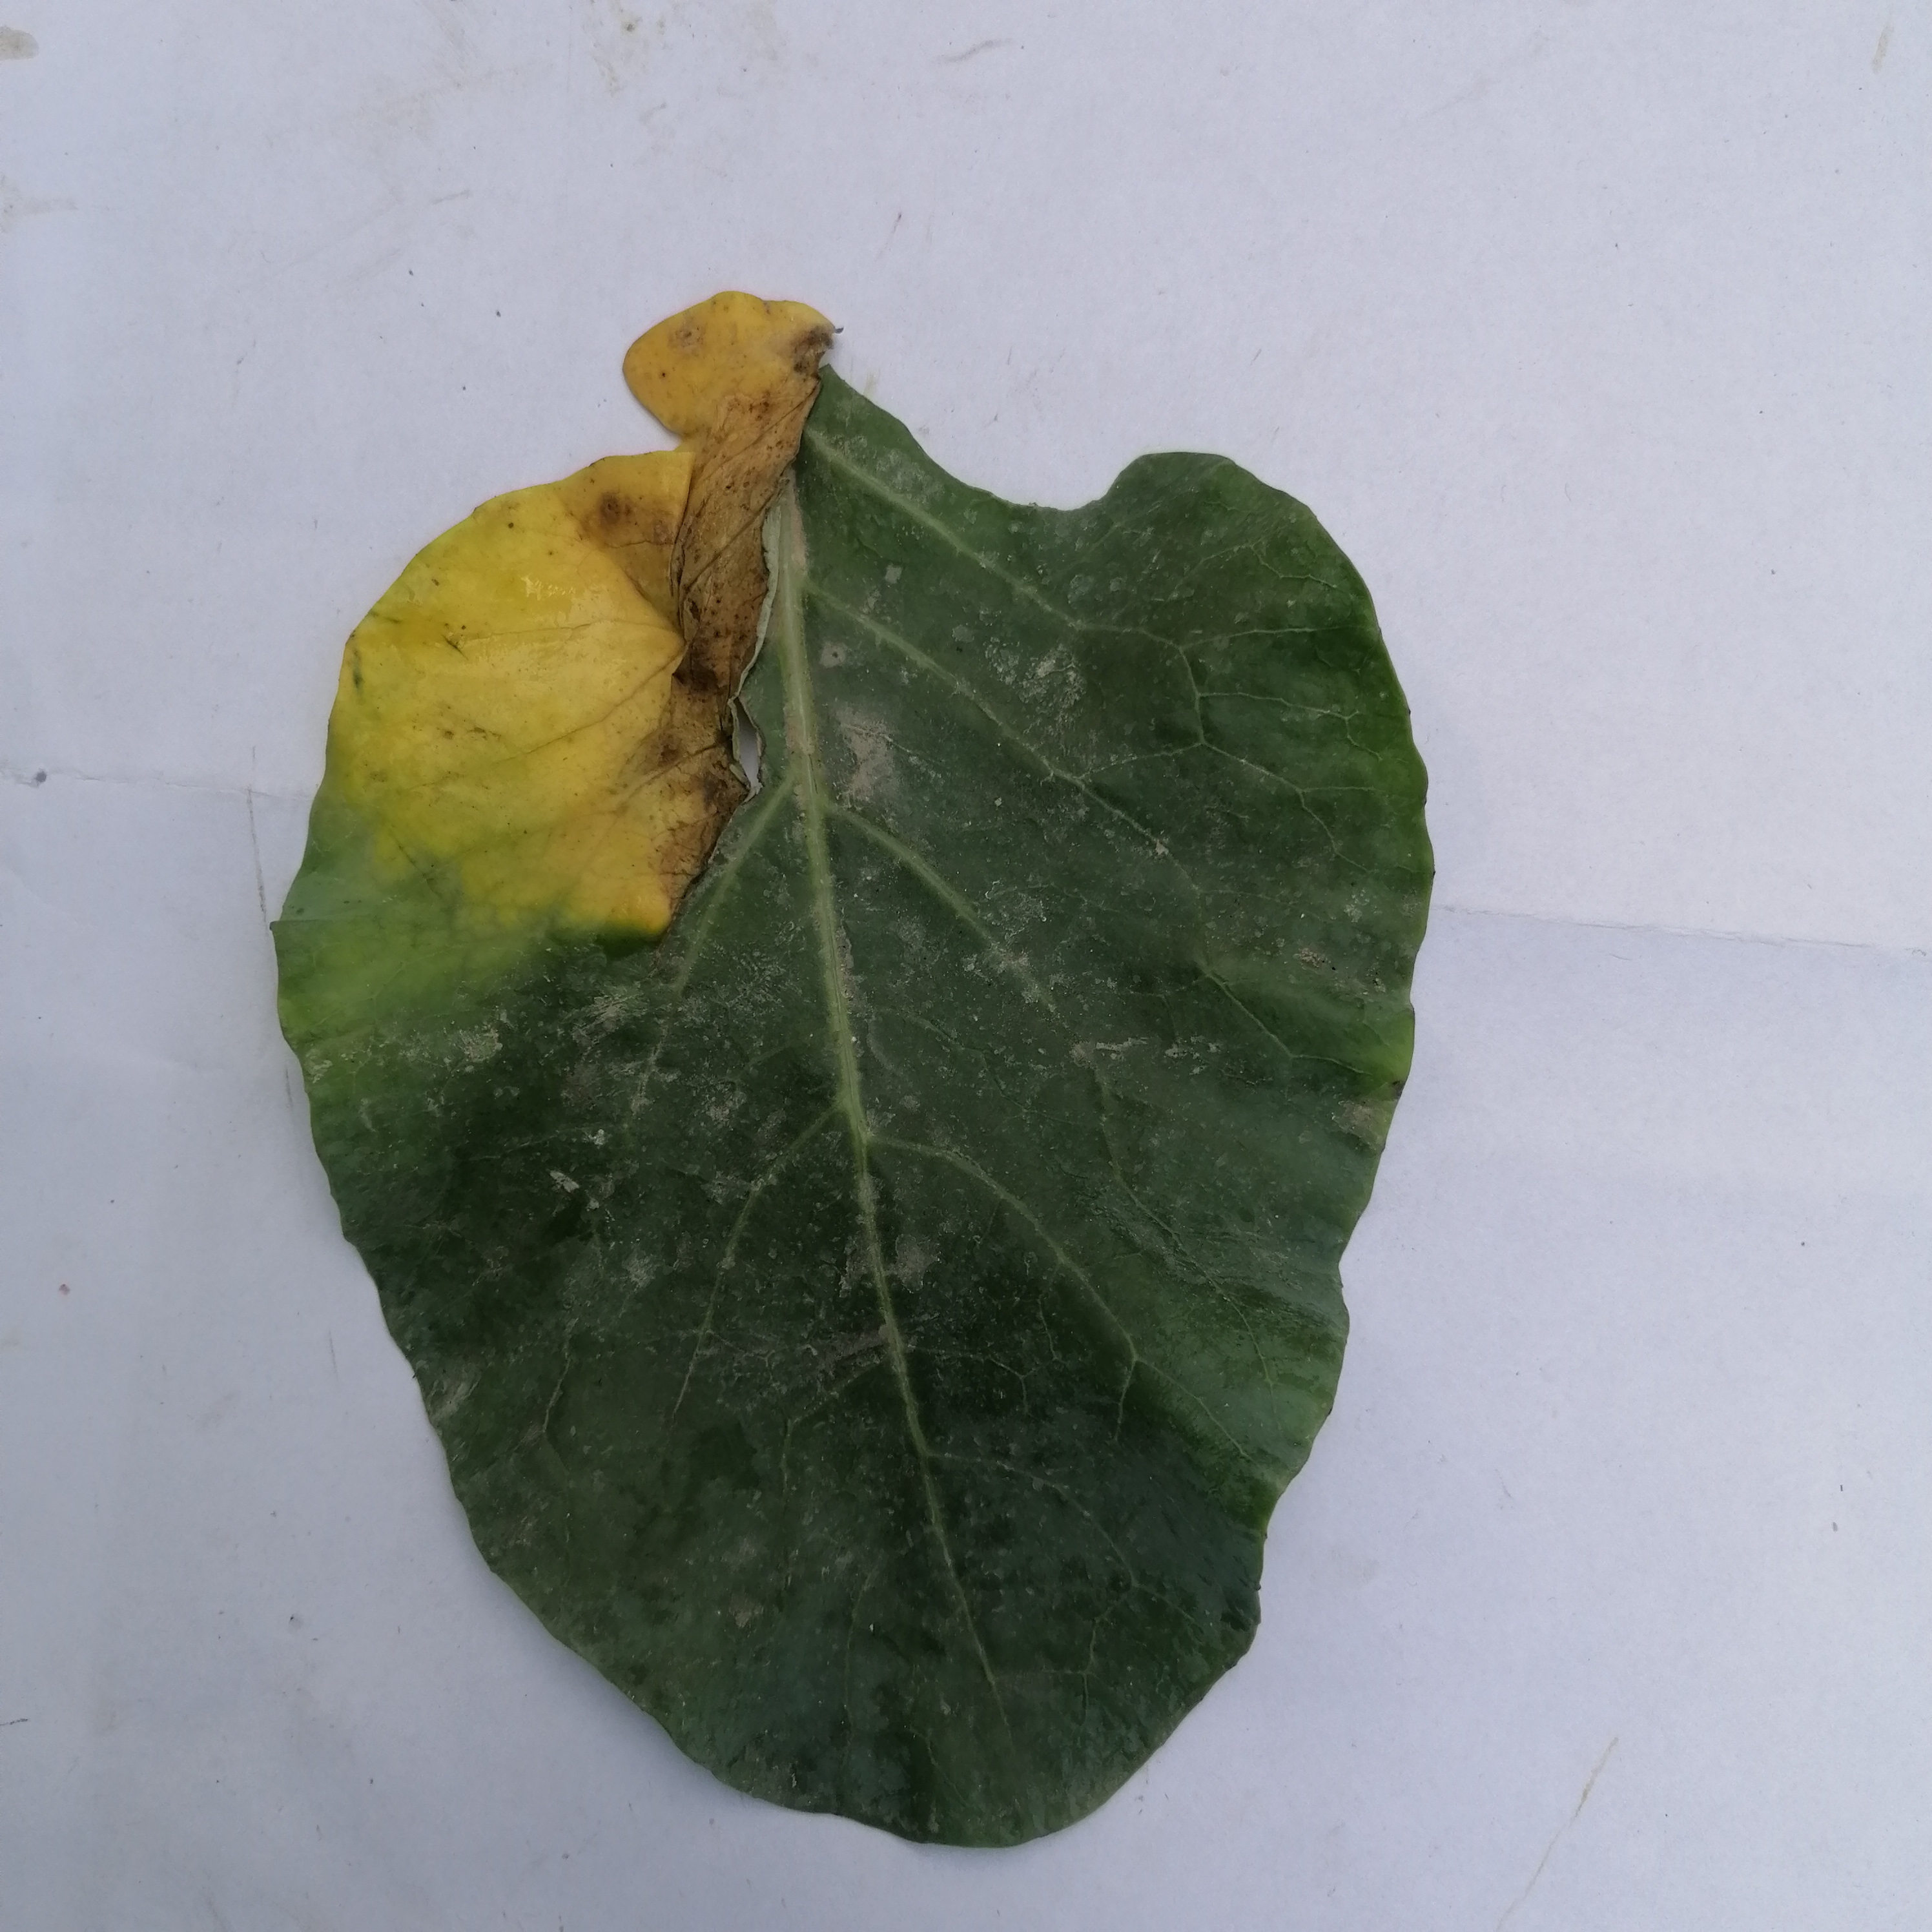
Label: Black Rot